Answer in natural language. Considering the relative positions, where is brown top white leg dining table (highlighted by a red box) with respect to hemnes day bed (highlighted by a green box)? Choose between the following options: right or left
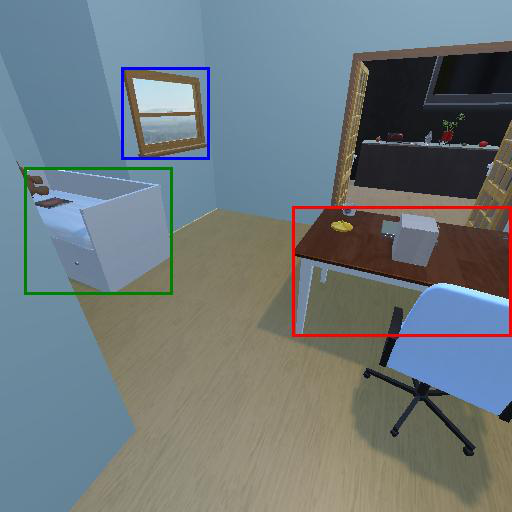
<answer>right</answer>